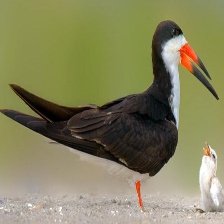
Species: BLACK SKIMMER
Scientific name: RYNCHOPS NIGER